Caprice sur des airs danois et russes

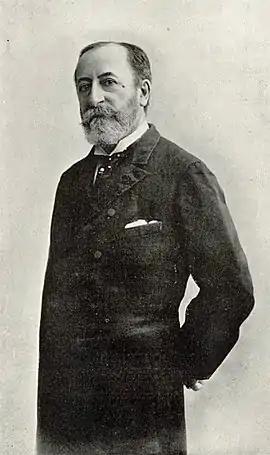
Saint-Saëns c. 1880

The ' (Caprice on Danish and Russian Airs""'), Op. 79, is a caprice for flute, oboe, clarinet and piano, composed by Camille Saint-Saëns in 1887. The inspiration for using Danish and Russian airs can be linked to the dedicatee Maria Feodorovna, a Danish princess who became Empress of Russia in 1881 as the spouse of Alexander III.